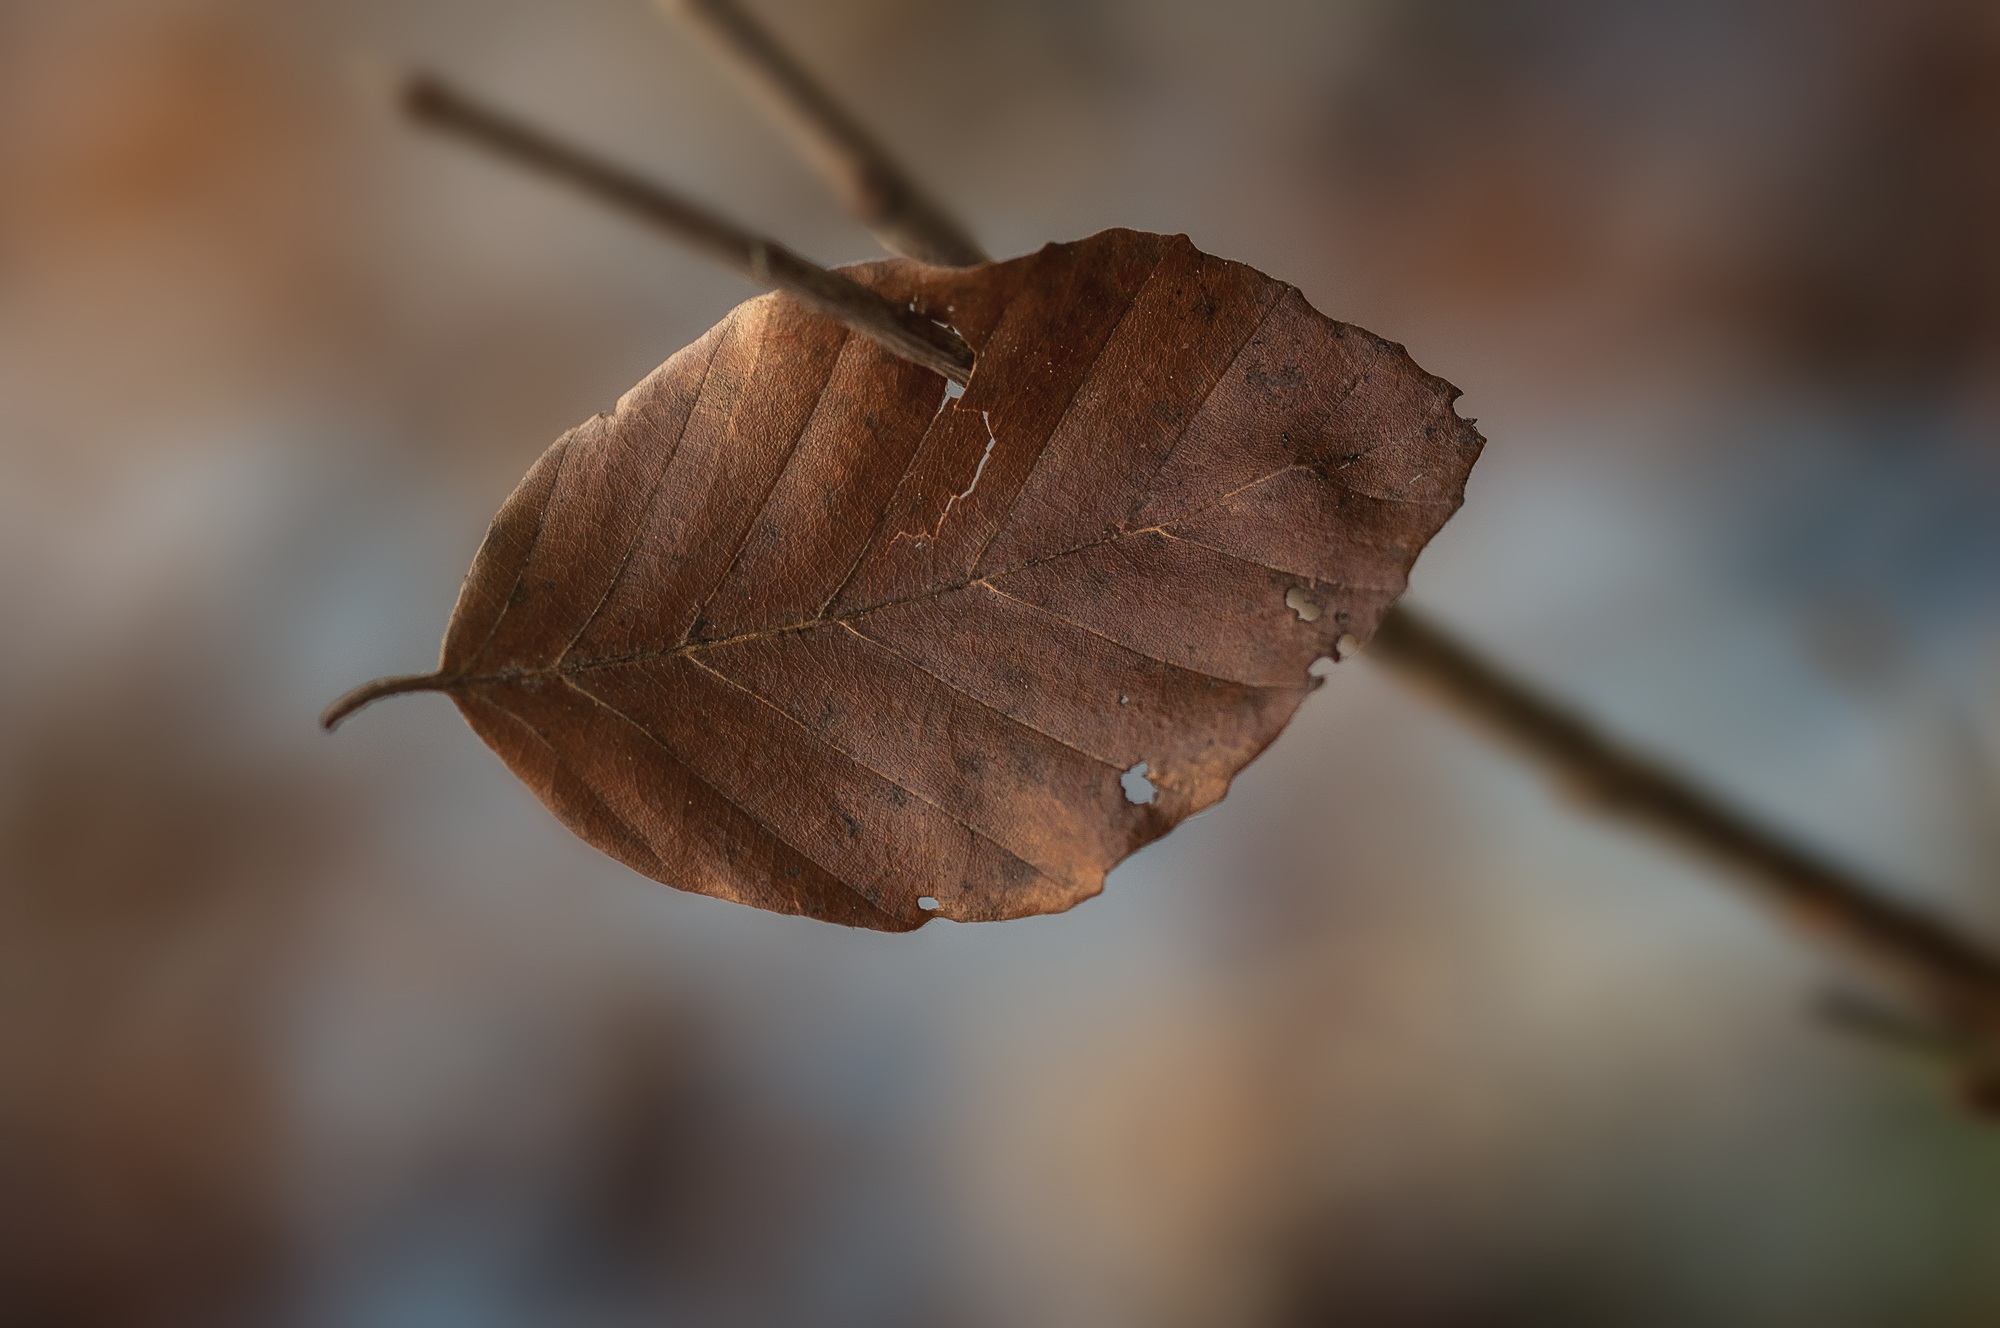
tree, nature, branch, plant, photography, leaf, flower, dry, insect, autumn, brown, close, flora, season, fauna, twig, close up, leaves, bud, macro photography, plant stem